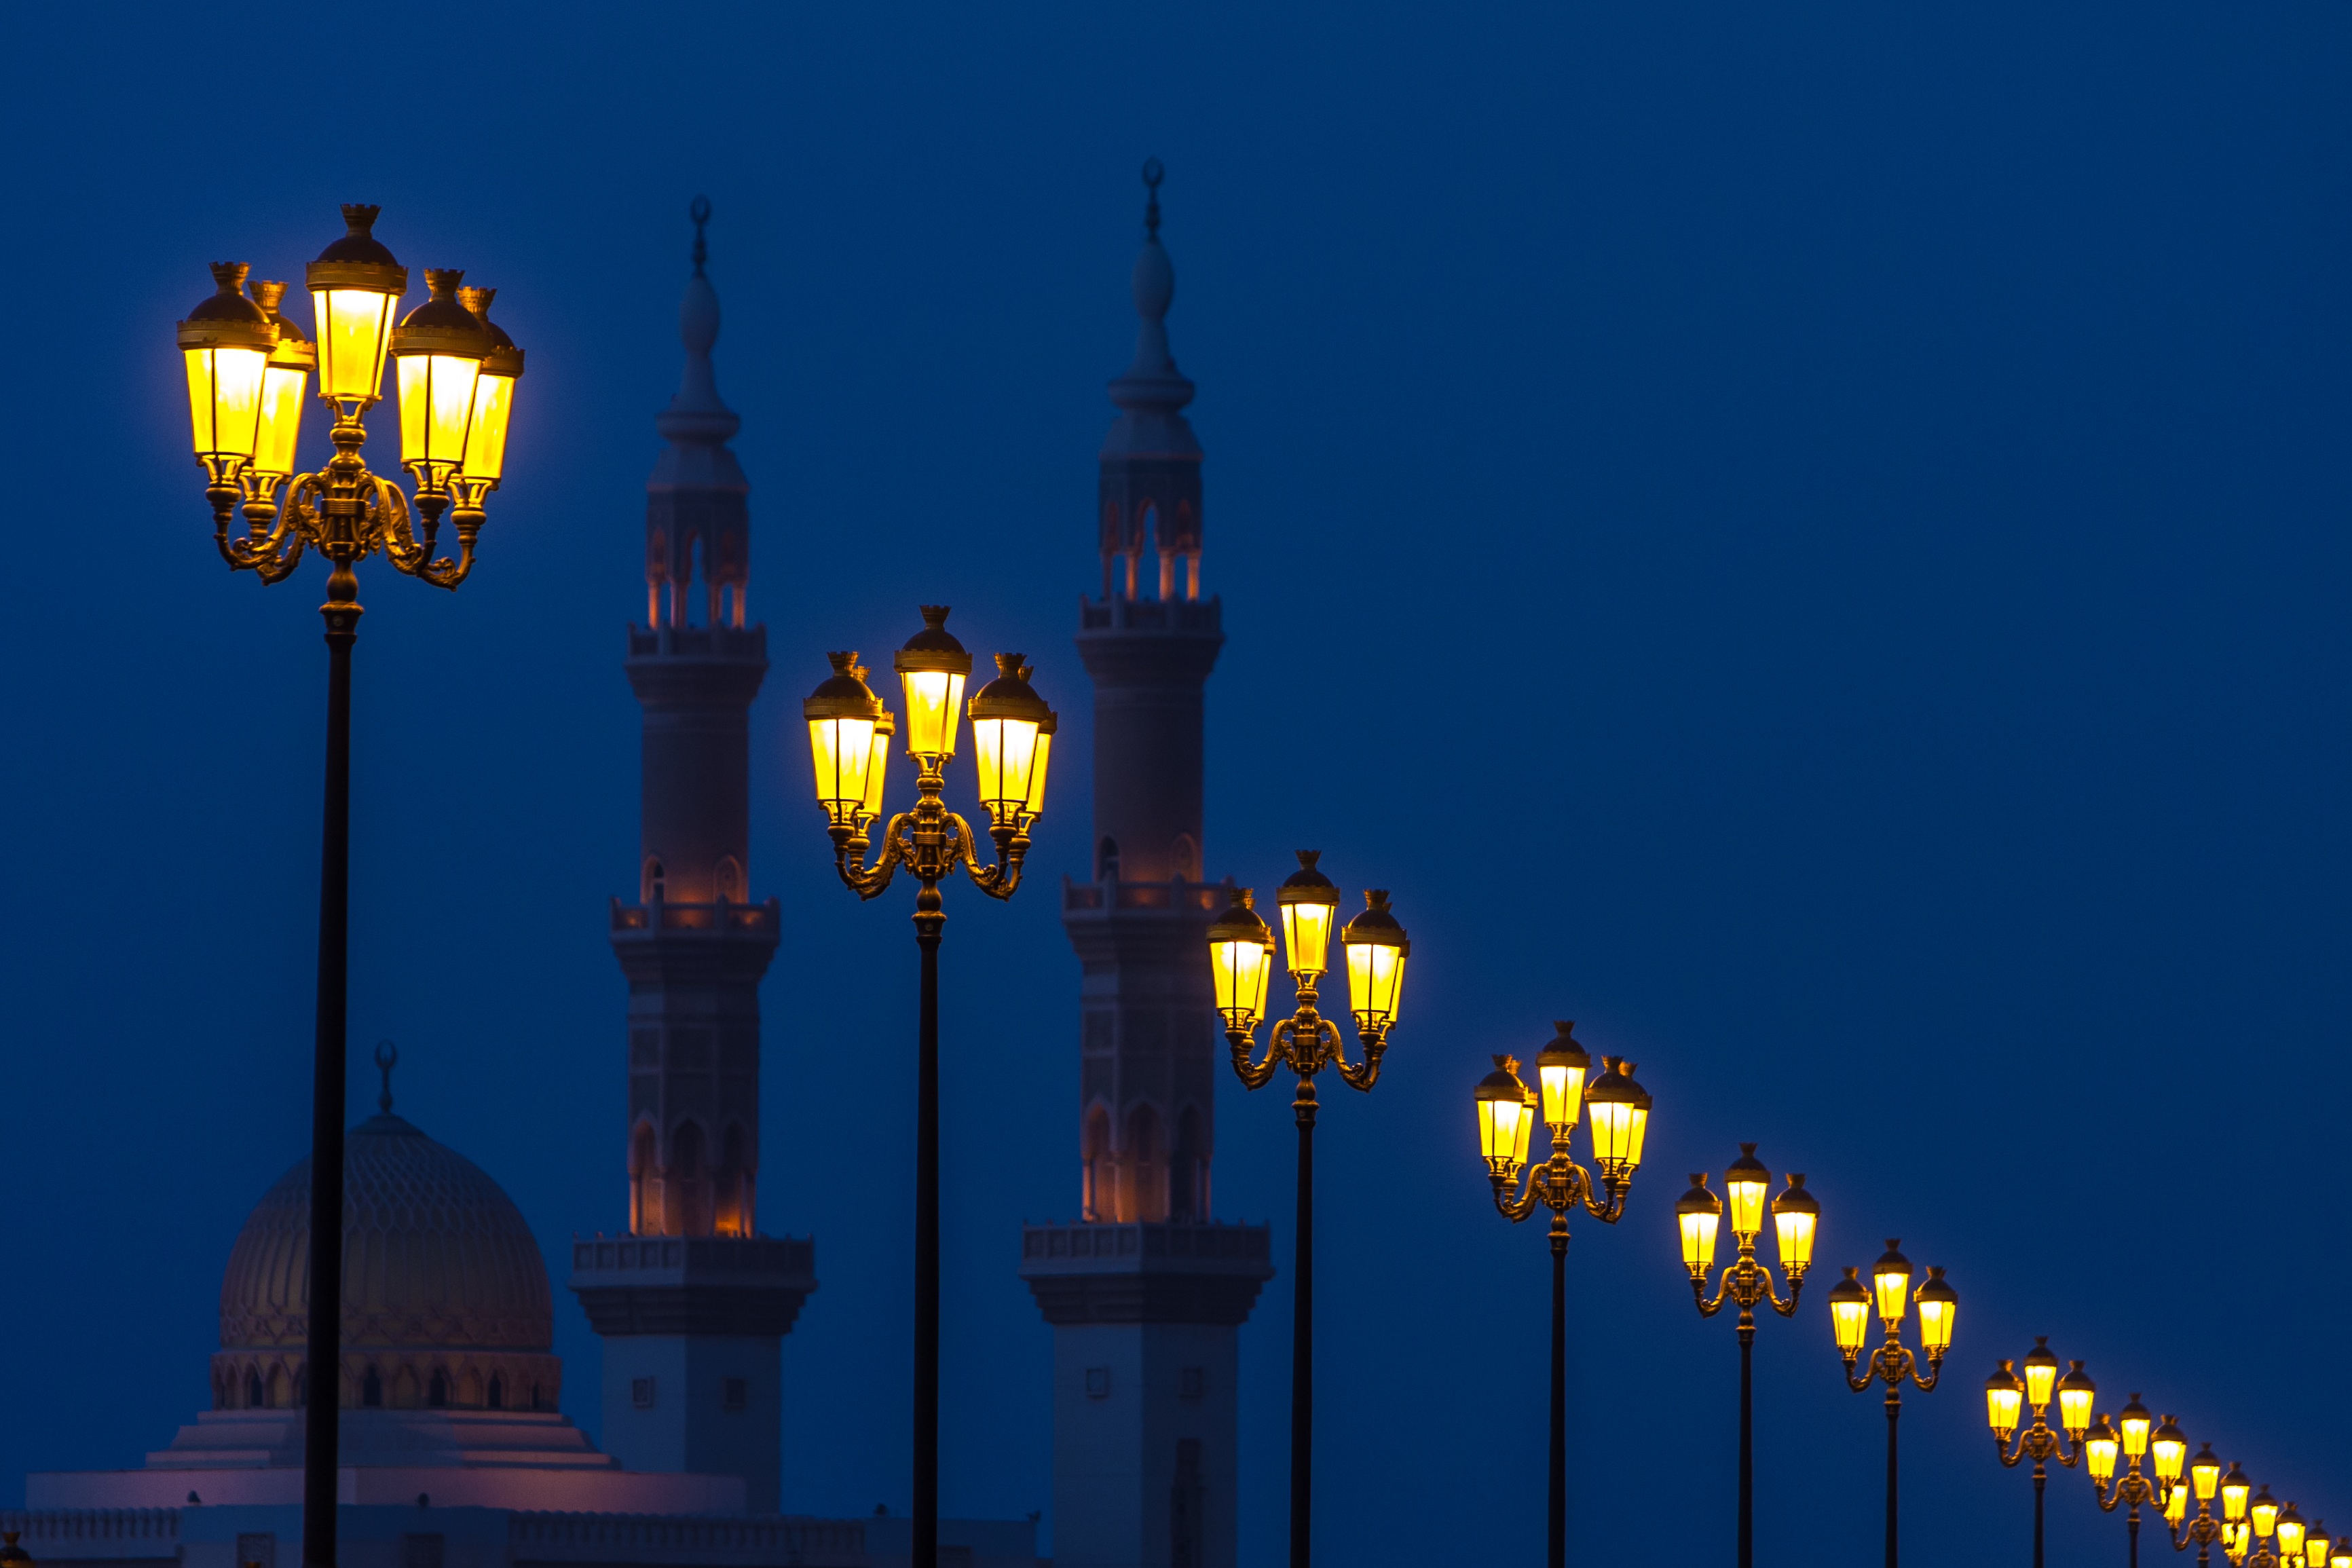
light, sky, night, dusk, evening, reflection, tower, religion, street light, lighting, light fixture, mosque, islam, masjid, arabian